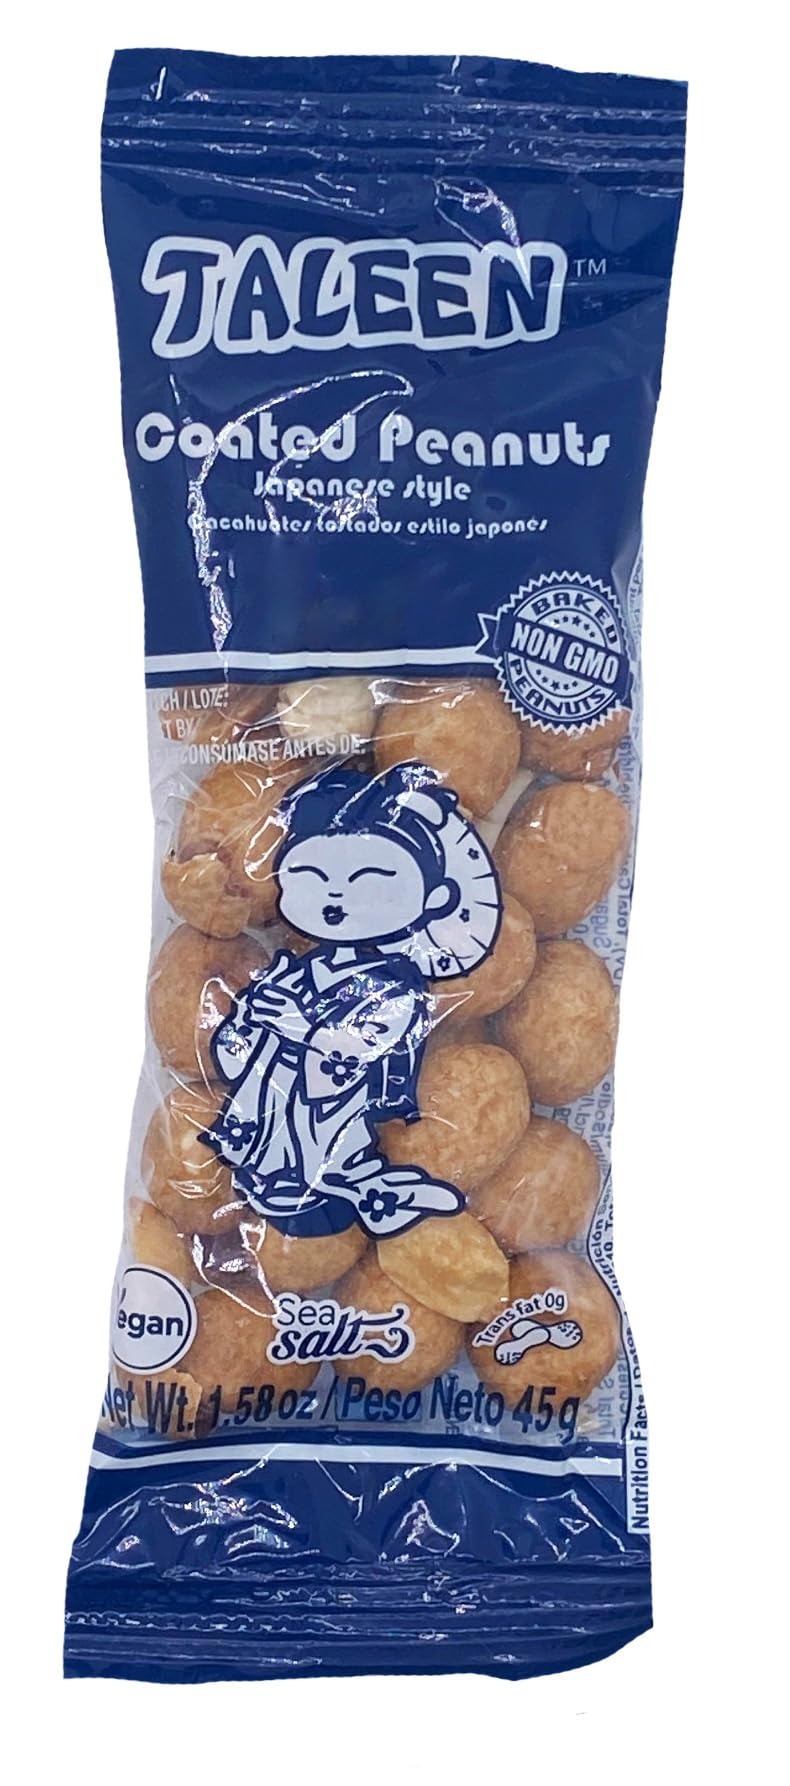
Item Name: Taleen Japanese Style Roasted Peanuts 4.96lb 50ct 1.58oz bags
Bullet Point: crunchy flour coating
Product Description: Taleen Japanese style Roasted Peanuts 50ct 4.96LB bag 50 Individually wrapped 1.58oz bags (45g) good for schools, institutions, convenience stores etc - crunchy flour coated roasted peanuts
Value: 80.94
Unit: Ounce

Price: 22.99